Berkeley, California

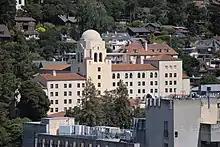
International House Berkeley

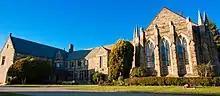
Pacific School of Religion

The city has many parks, and promotes greenery and the environment. The city has planted trees for years and is a leader in the nationwide effort to re-tree urban areas. Tilden Regional Park lies east of the city, occupying the upper extent of Wildcat Canyon between the Berkeley Hills and the San Pablo Ridge. The city is also heavily involved in creek restoration and wetlands restoration, including a planned "daylighting" of Strawberry Creek along Center Street. The Berkeley Marina and East Shore State Park flank its shoreline at San Francisco Bay and organizations like the Urban Creeks Council and Friends of the Five Creeks, the former of which is headquartered in Berkeley, support the riparian areas in the town and coastlines as well. César Chávez Park, near the Berkeley Marina, was built at the former site of the city dump.